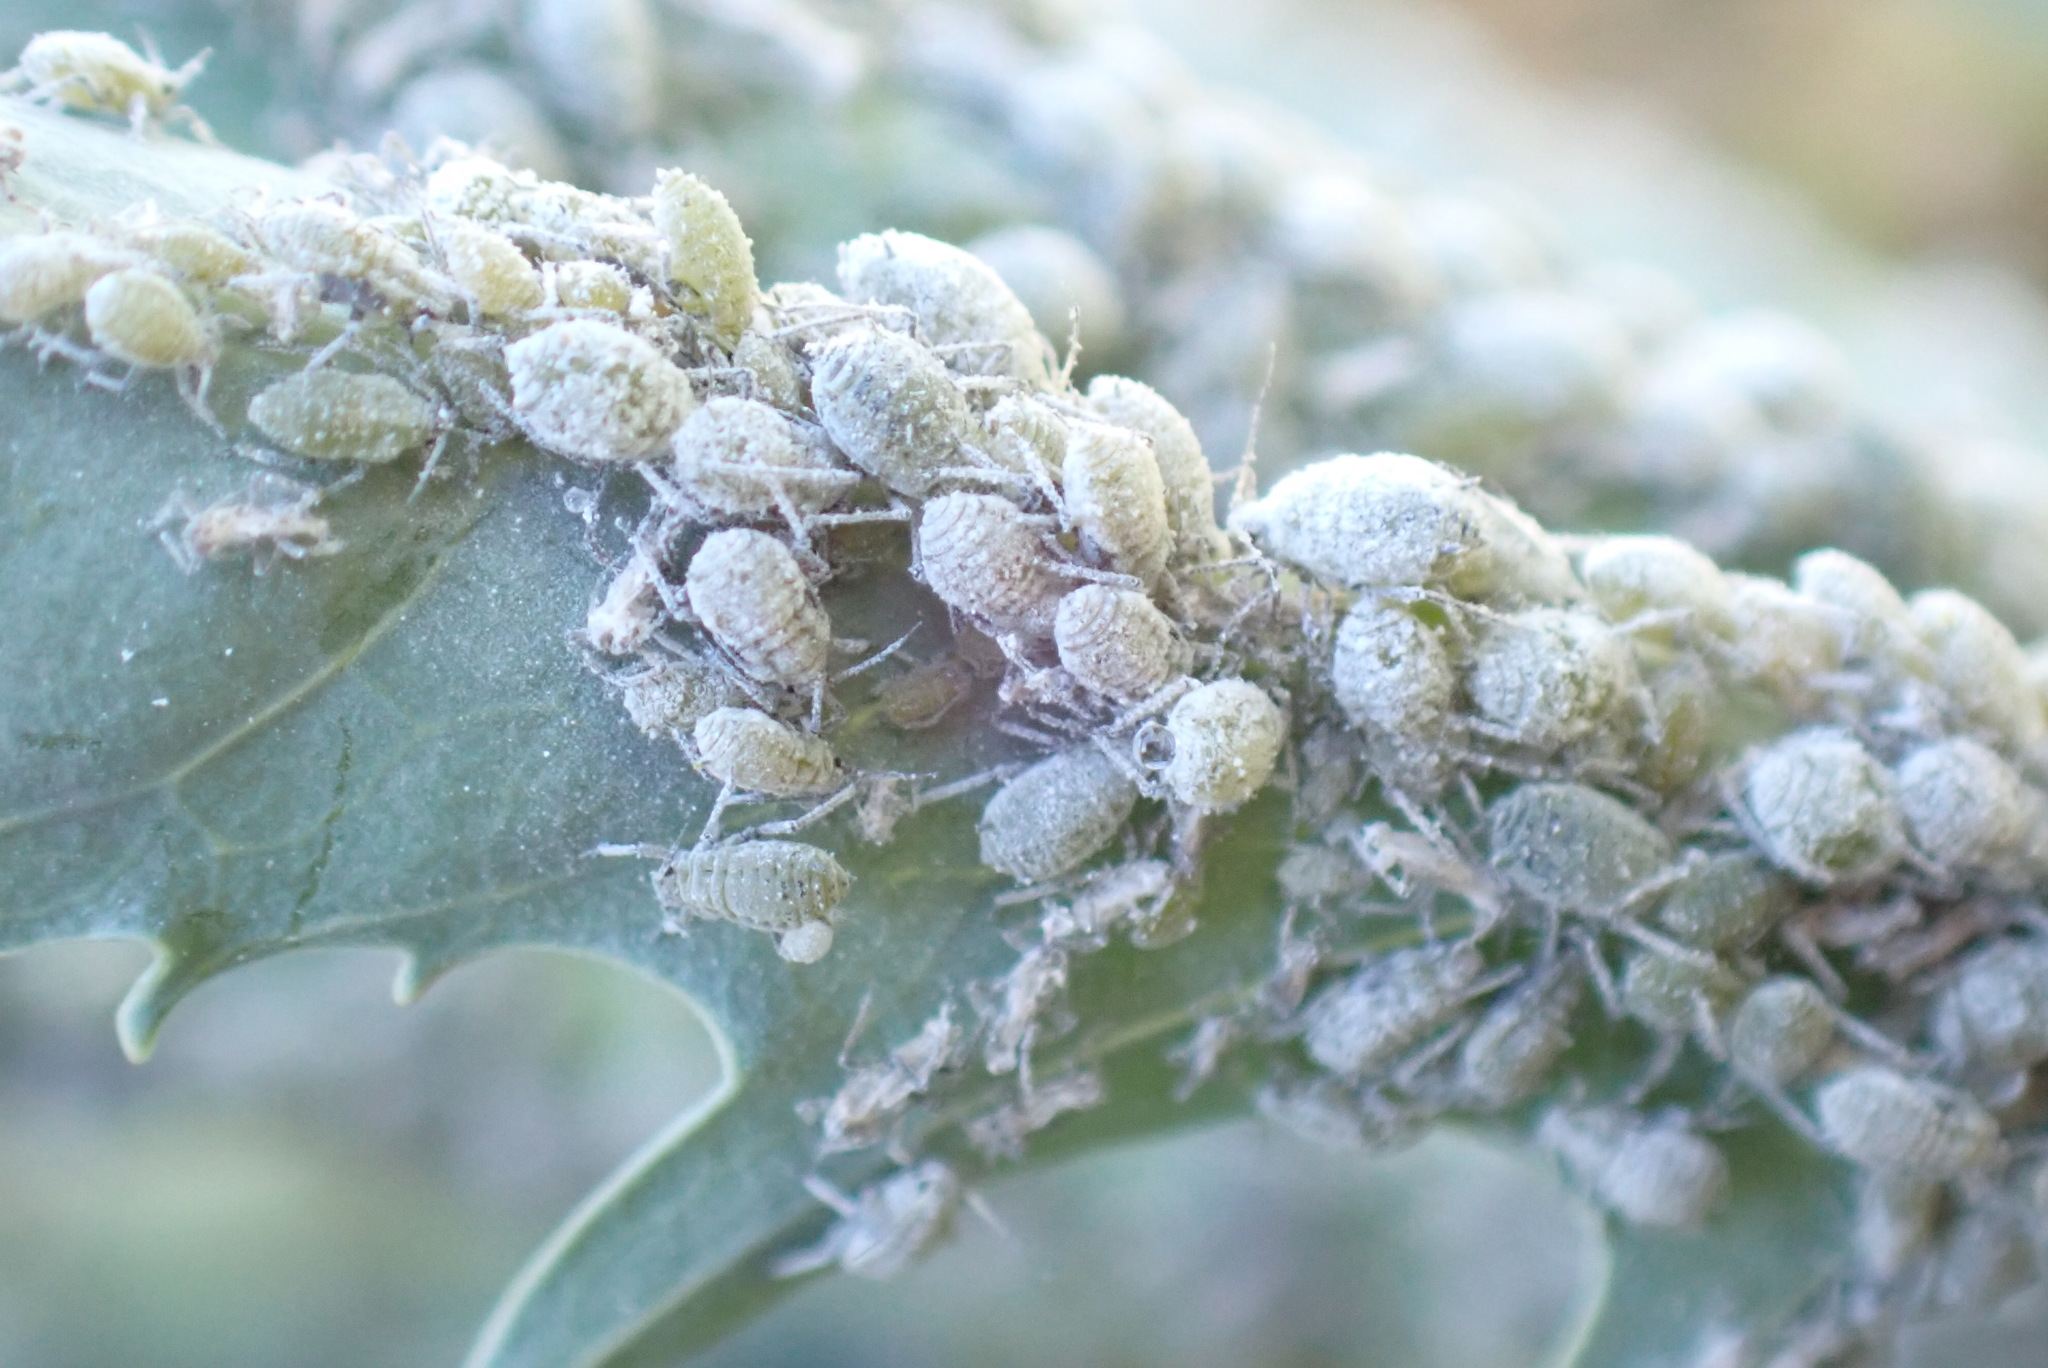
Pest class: cabbage_aphid